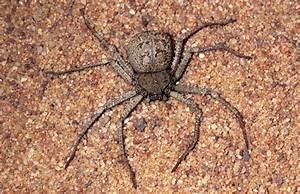
spider